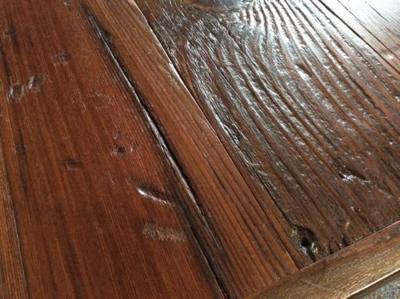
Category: table